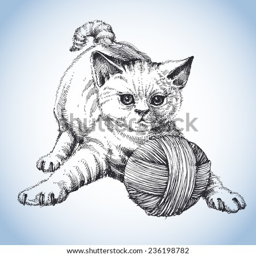
a cute cat playing with a ball of wool